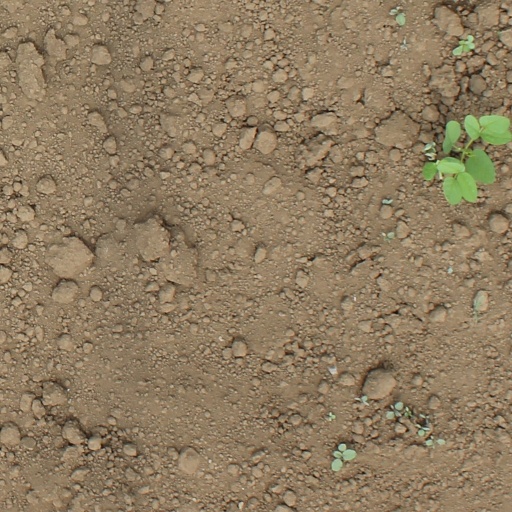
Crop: soybean